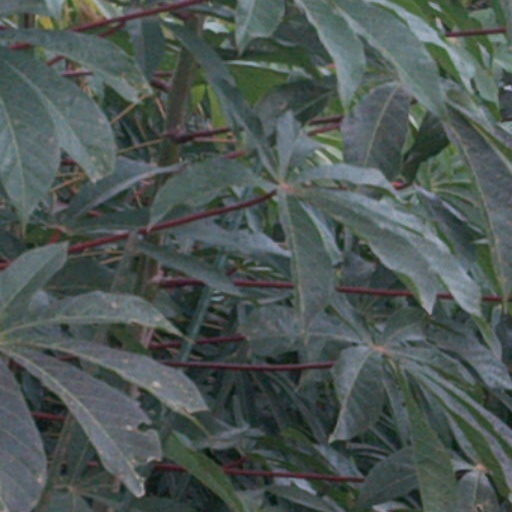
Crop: cassava